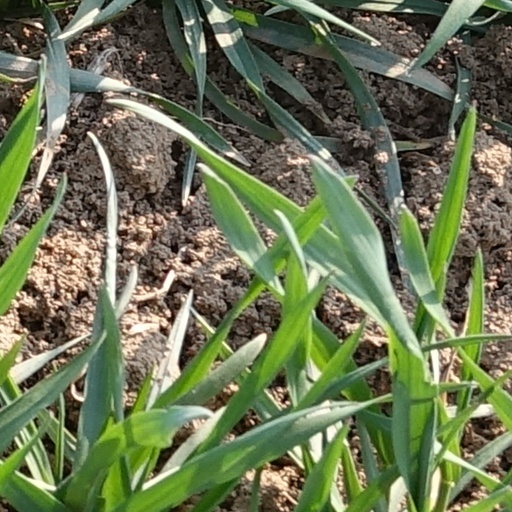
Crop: wheat